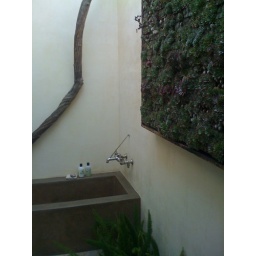
Living wall art by Flora Grubb at the Ames St house for sale